Kyriakos Pittakis

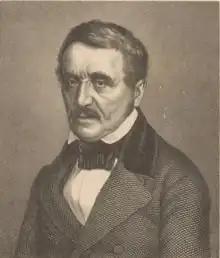
Portrait of Fallmerayer,

From 1850, Pittakis undertook large-scale restoration work in and around the Propylaia. That year, he cleared and partially reconstructed the steps approaching the monument. Pittakis enlisted Charles Ernest Beulé, an archaeologist of the French School at Athens, to assist with the removal of medieval and modern structures from the remaining parts of the Propylaia in 1852. Beulé, against the prevailing scholarly opinion at the time, believed that Mnesikles, the architect of the Propylaia, had originally constructed a second gateway. He secured Pittakis's blessing as well as support from Alexandre de Forth-Rouen, the French ambassador to Greece, to investigate his hypothesis. On , the excavators discovered additional steps leading towards the gate, and by it had become clear that they had found the edge of a fortified wall around the Acropolis, and within it a late Roman gateway, which became known as the Beulé Gate. The site was visited by King Otto and Queen Amalia, and the discovery made Beulé's scholarly reputation. Towards the end of the excavation, Beulé used explosives to blast through a particularly difficult block of mortar – a decision criticised by contemporary archaeologists, as well as the Greek newspapers, one of which had previously accused Beulé of wanting to blow up everything on the Acropolis. Pittakis, who had been watching the operation, was almost struck by a fragment of the debris which pierced his hat: reports circulated in the aftermath that he had been killed. In 1854, Pittakis reconstructed the western part of the podium of the on the Propylaia's north-eastern side, which was in danger of collapsing.